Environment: real
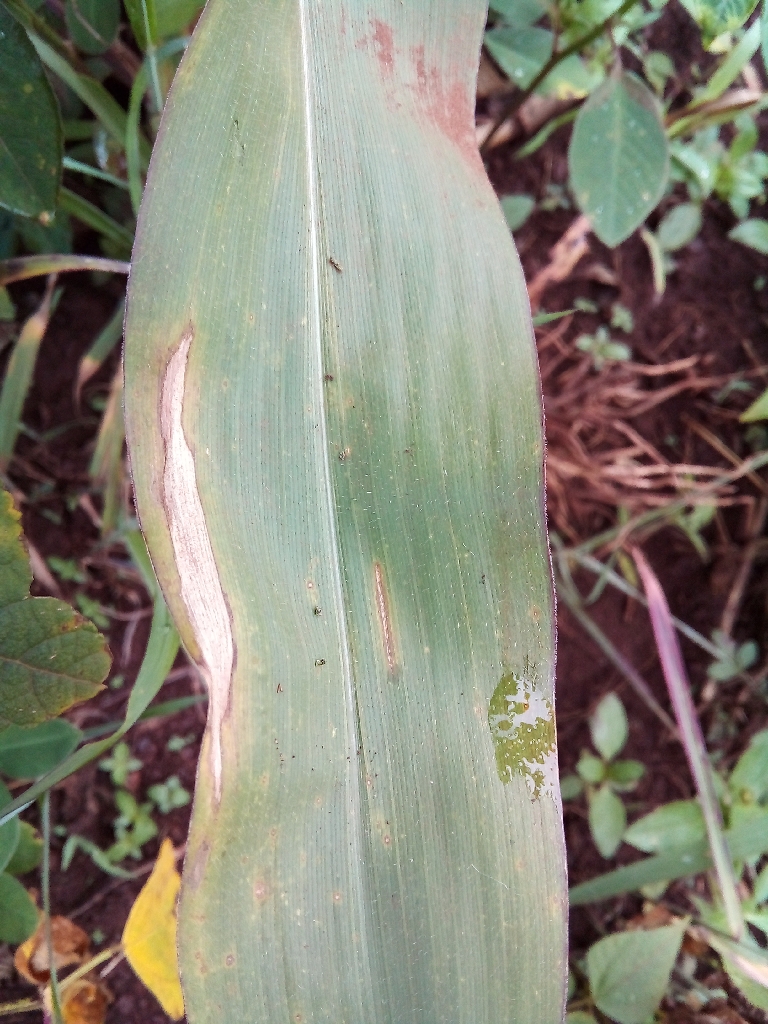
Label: northern_corn_leaf_blight